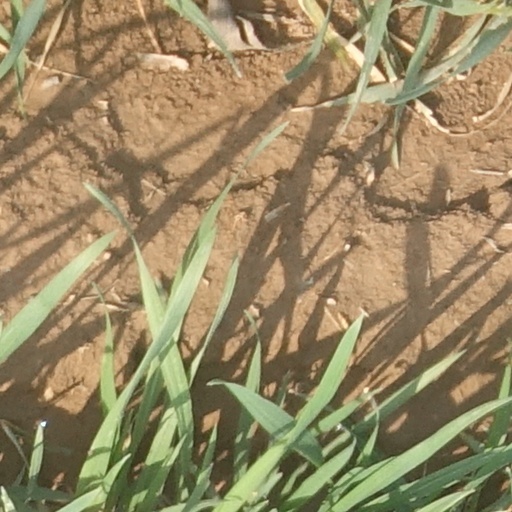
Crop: wheat